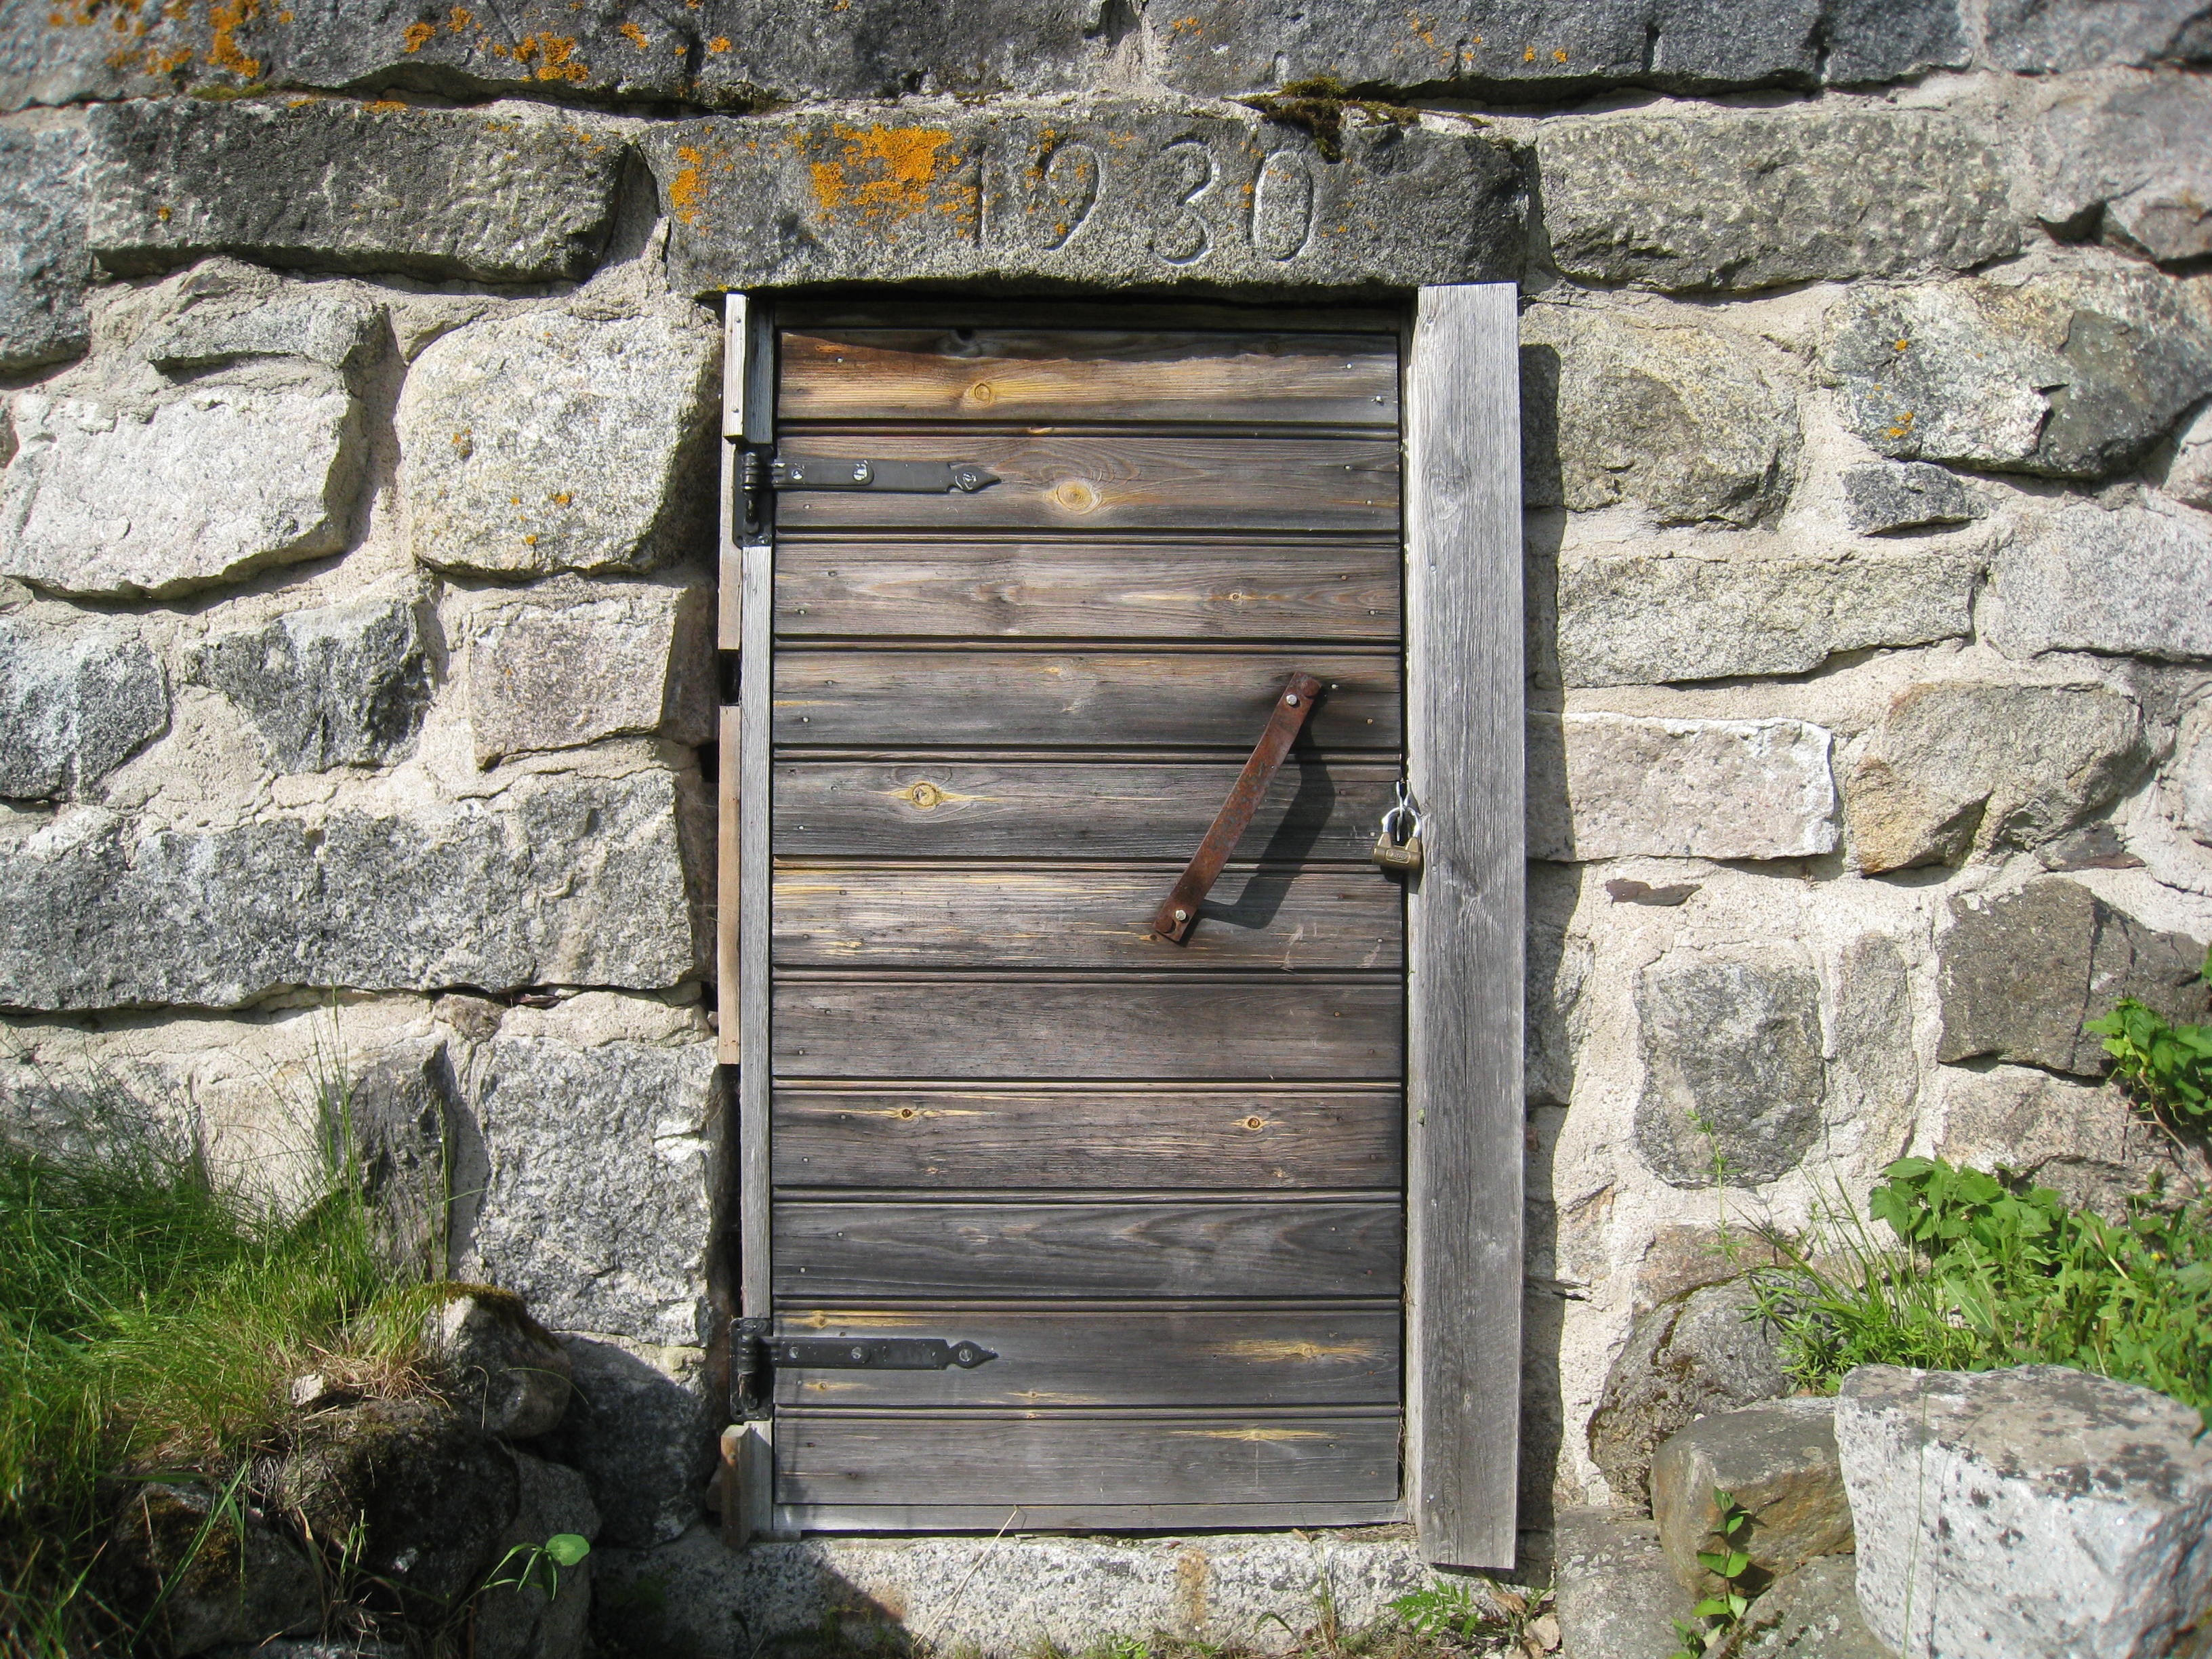
rock, architecture, wood, house, building, home, wall, entrance, stone wall, door, doorway, design, ancient history